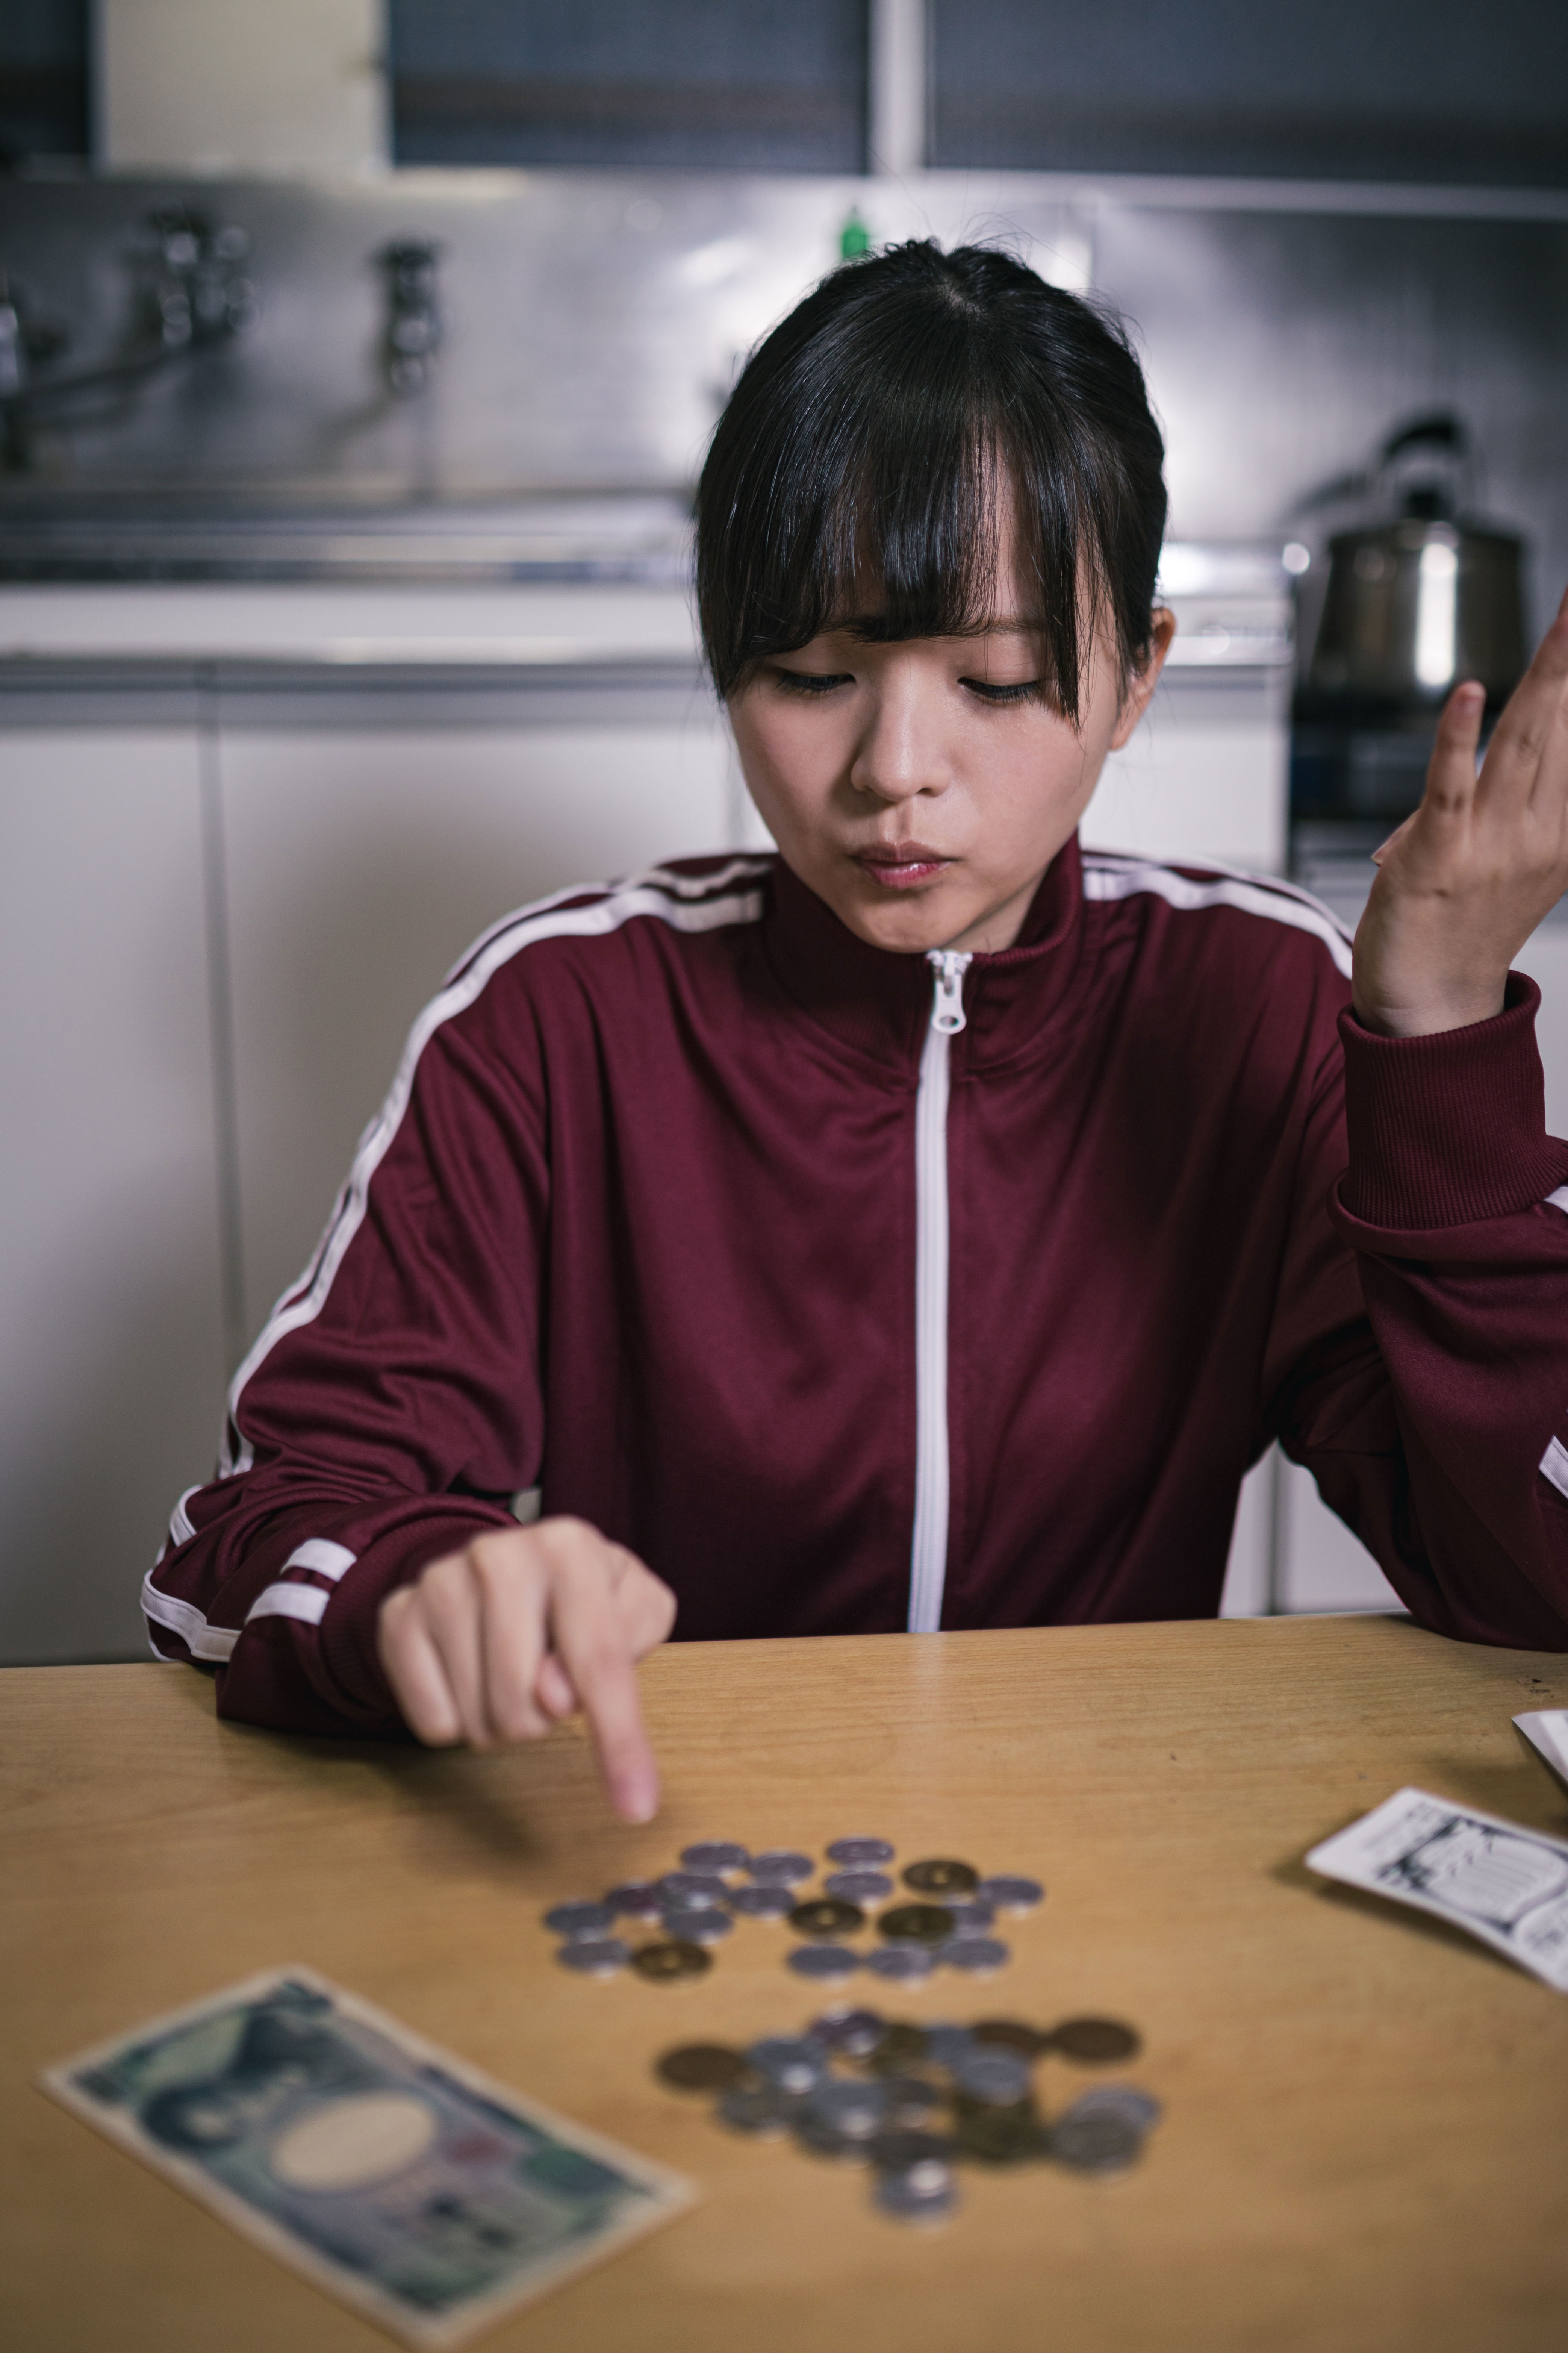
woman, games, indoor games and sports, recreation, tabletop game, board game, play, go, learning, student, child